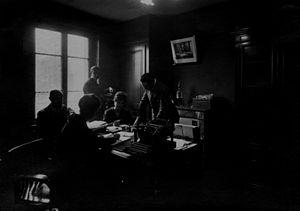
Bureaux de l'entreprise Gattefossé, rue Camille, Lyon, 1919. 日本語: ガットフォセ社のオフィス、1919年.
René-Maurice Gattefossé est considéré comme un des pères fondateurs de l'aromathérapie contemporaine : chercheur fécond et compilateur minutieux, il est également l'inventeur du mot « aromathérapie ».